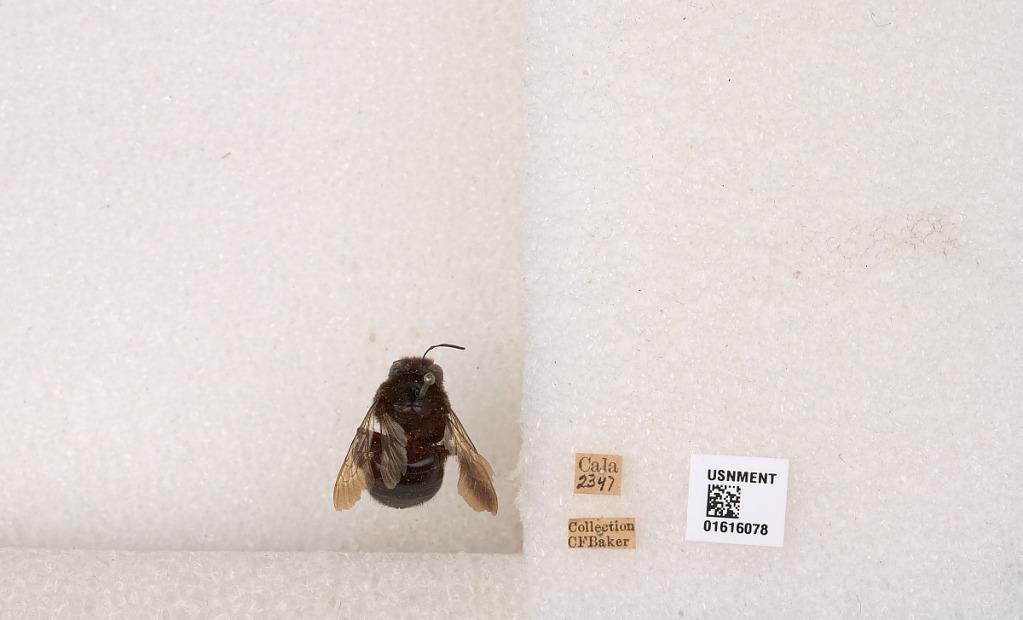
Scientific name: Xylocopa (Notoxylocopa) tabaniformis orpifex Smith
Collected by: C. Baker